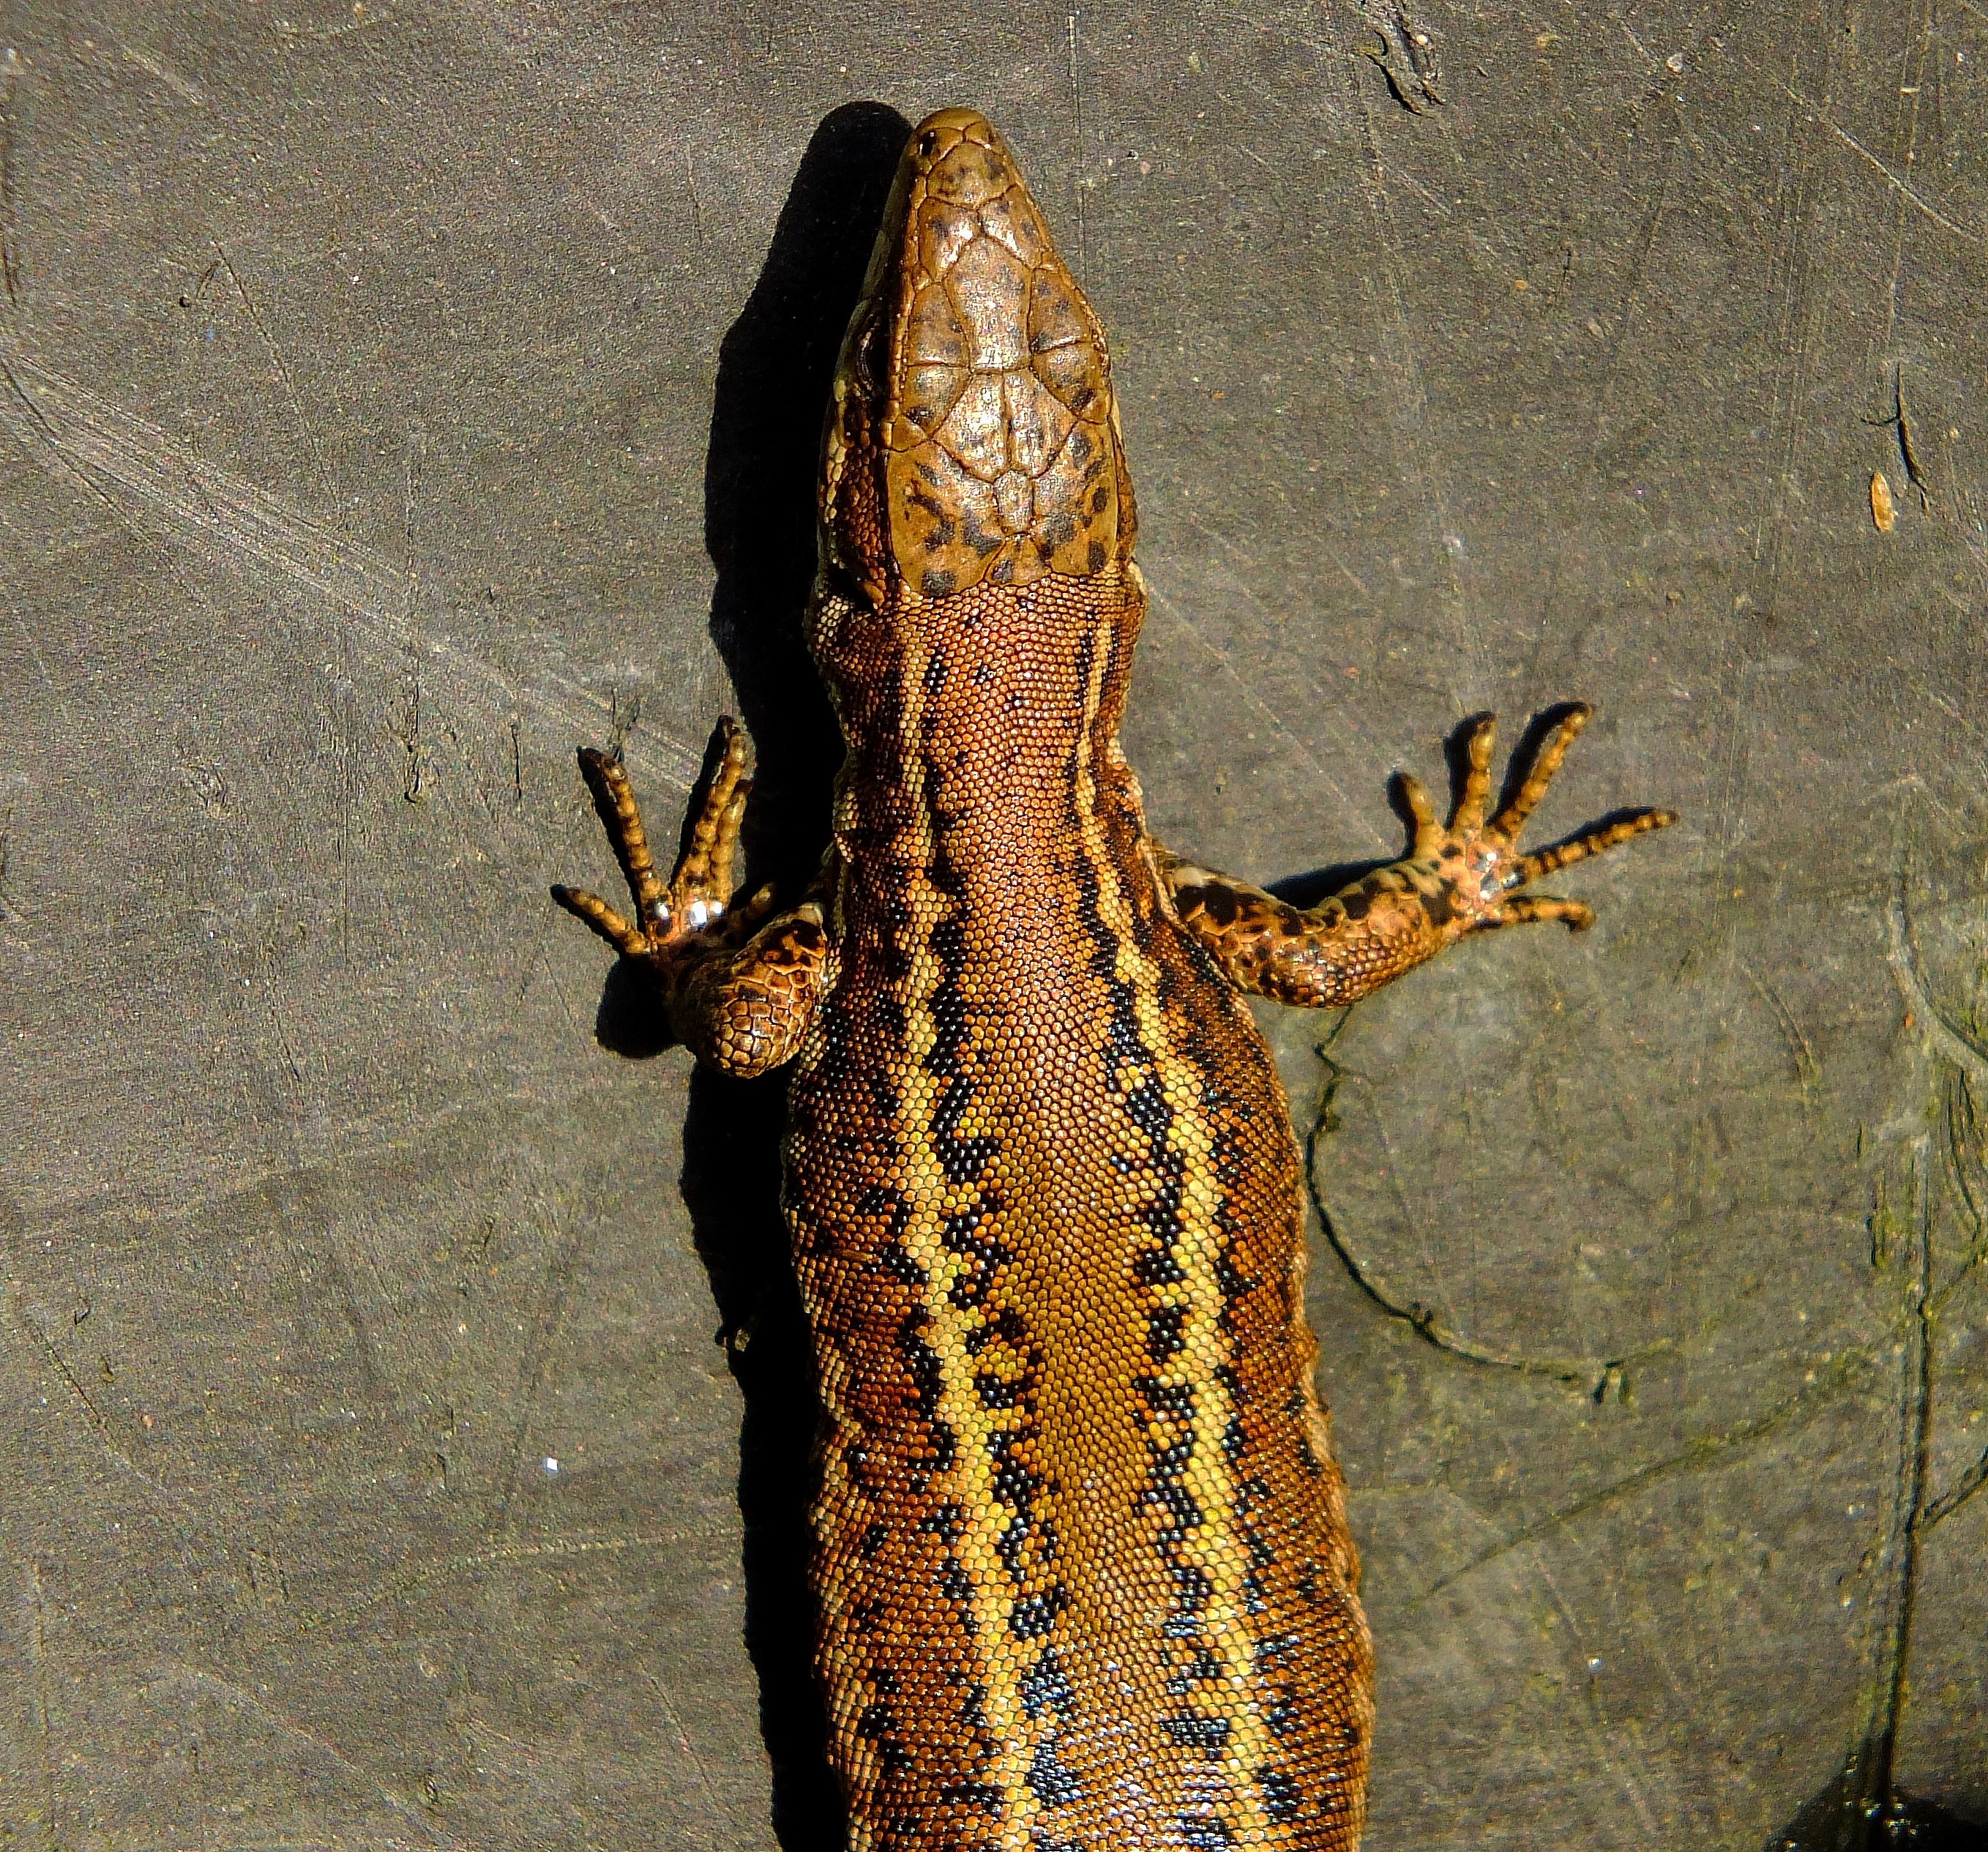
nature, wildlife, insect, macro, reptile, amphibian, fauna, lizard, animals, naturaleza, galicia, pontevedra, espana, ggl1, gaby1, animales, fujifilmxs1, pontevedragaliciaespa a, agamidae